Pan Club Copenhagen

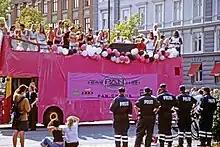
The Pan Club float at the 2002 Mermaid Pride parade

Pan Club Copenhagen (often just referred to as Pan) was a gay club in central Copenhagen, Denmark which closed in 1994 after having been in operation on various locations in Copenhagen since 1970. However already in 1996 private owners opened a club at the former location with the same name and concept, successfully reviving the club until 2007.